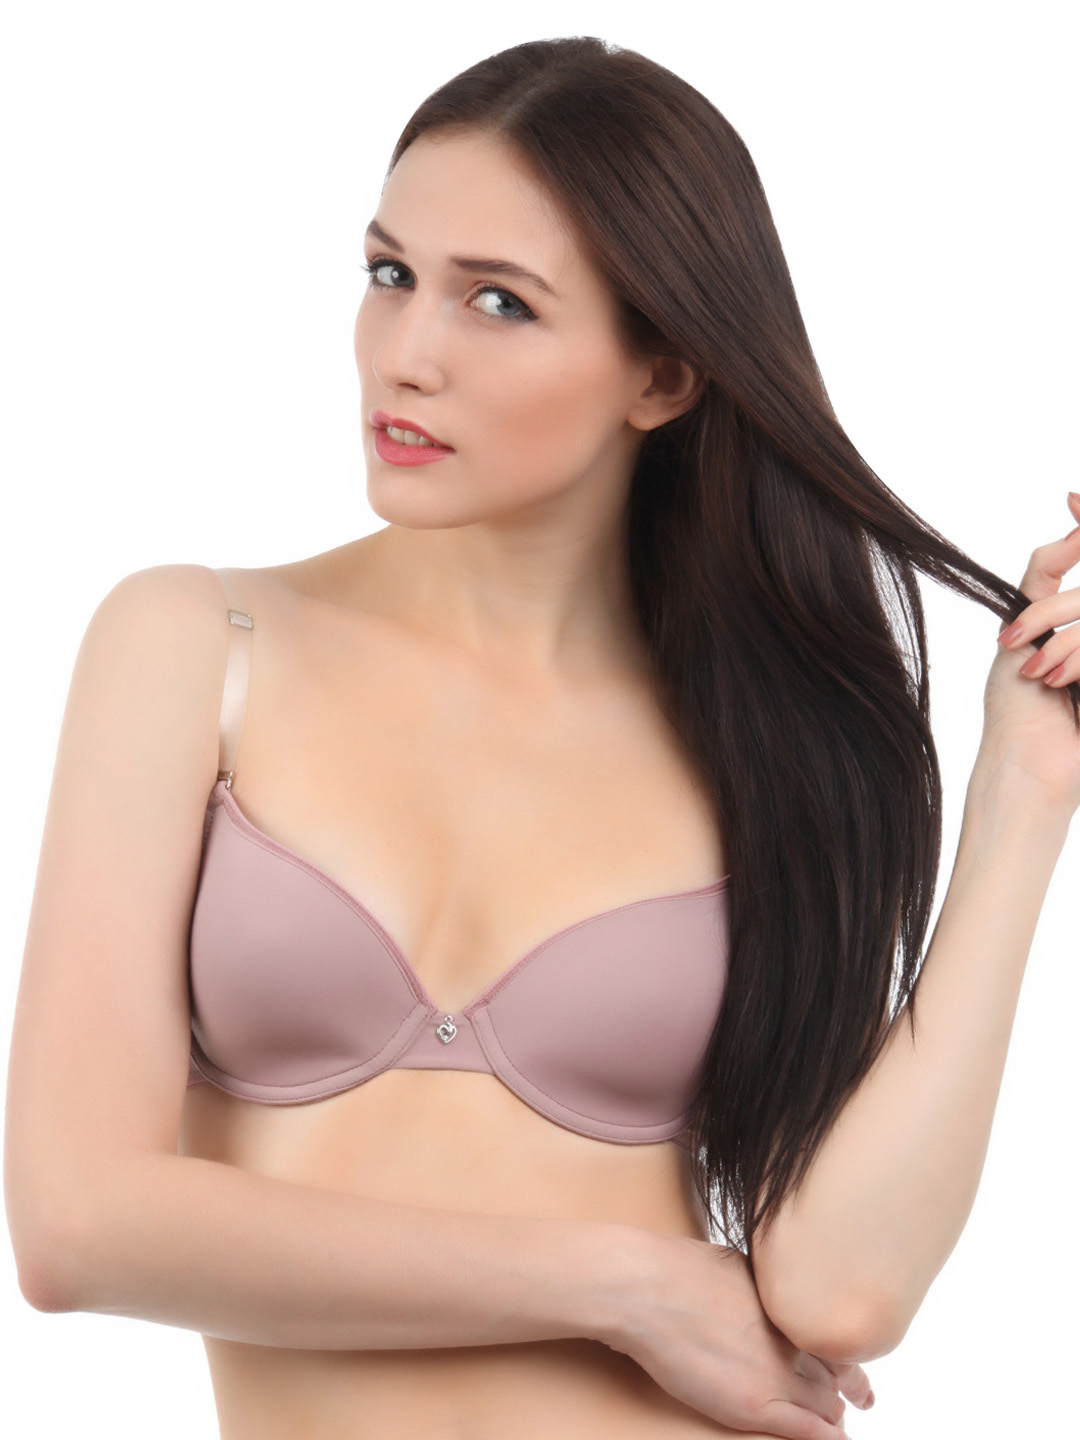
Lovable Women Fiona Rose Pink Bra
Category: Apparel / Innerwear / Bra
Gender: Women
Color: Pink
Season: Summer 2014
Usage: Casual